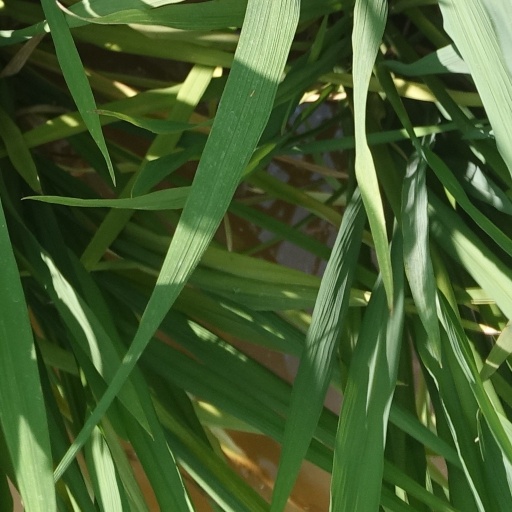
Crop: rice